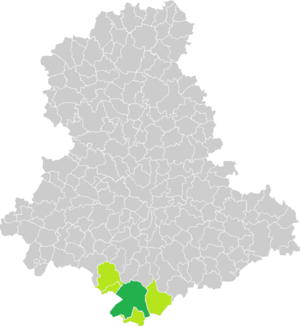
Carte de situation de la commune de Saint-Yrieix-la-Perche (en vert foncé) dans le votre Canton (en vert clair) sur une carte des communes de la Haute-Vienne
Saint-Yrieix-la-Perche, est une commune française située dans le département de la Haute-Vienne, en région Nouvelle-Aquitaine.